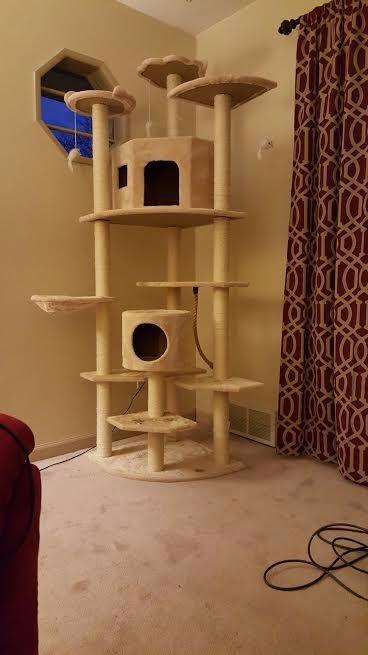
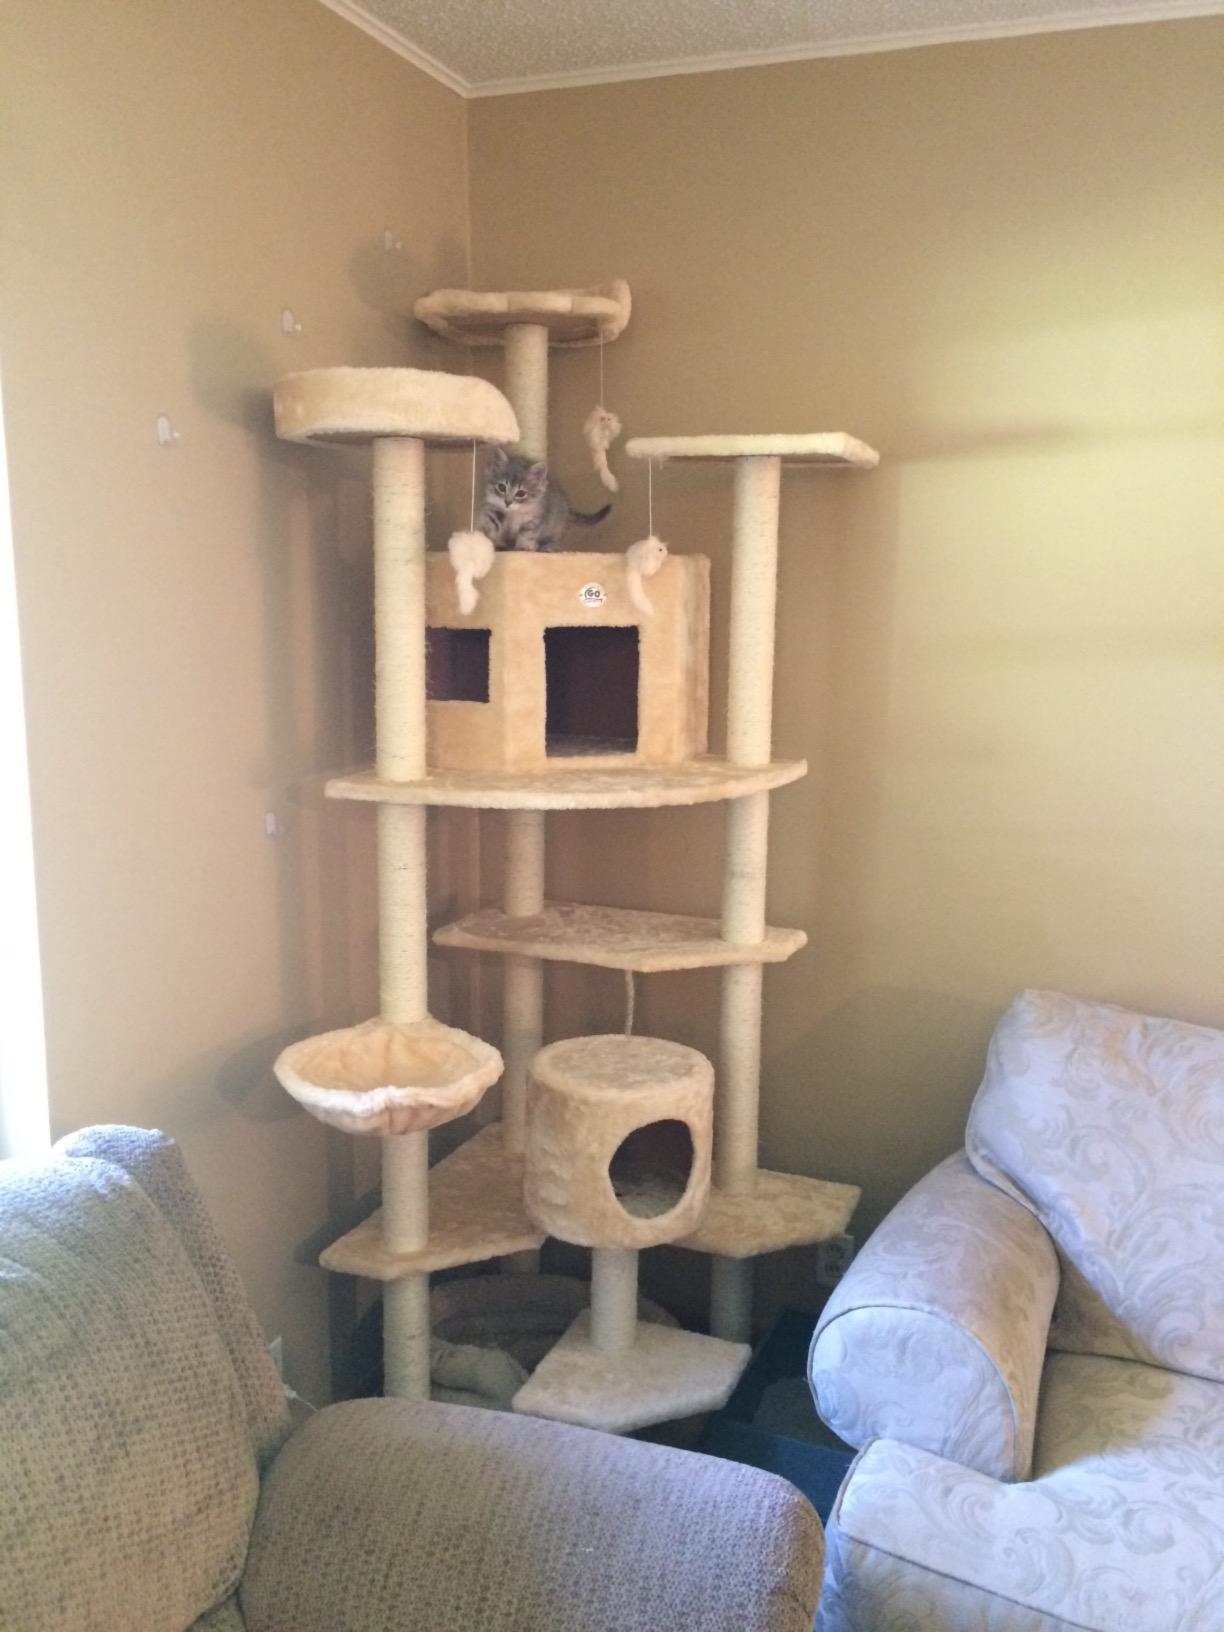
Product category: items_cat tree
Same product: yes